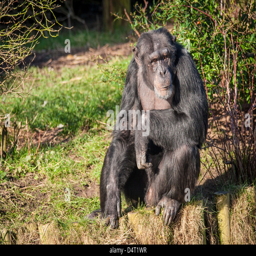
chimpanzee in a zoo sat in the sun